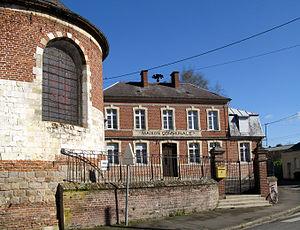
Warloy-Baillon est une commune française située dans le département de la Somme, en région Hauts-de-France.